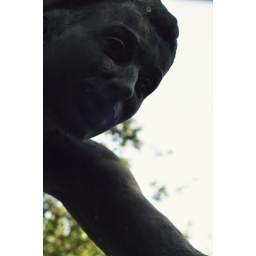
Day Three Hundred and One: Project 365This is part of a sculpture of a boy swinging a girl around by her arms.